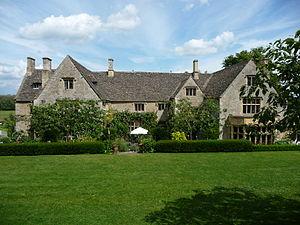
La Poursuite de l'amour est un roman de l'écrivain britannique Nancy Mitford, publié en 1945. Le roman raconte l'apprentissage et la découverte de l'amour de Fanny, qui est également la narratrice de l'histoire, et de Linda Radlett, sa cousine. Il comporte de nombreux éléments autobiographiques concernant la famille excentrique de l'auteur et constitue un portrait caustique de l'aristocratie anglaise d'entre deux guerre. À sa parution, il rencontre un énorme succès, grâce à la finesse et à l'humour typiquement britannique de son auteur.